Lina Braake

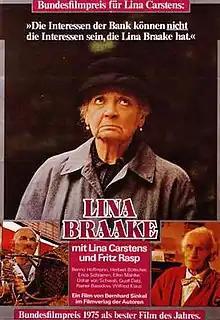

Lina Braake (Brechtian subtitle: "Die Interessen der Bank können nicht die Interessen sein, die Lina Braake hat") is a 1975 West German drama film directed by Bernhard Sinkel and starring Lina Carstens, Fritz Rasp and .